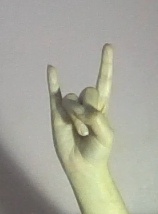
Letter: la